Postage stamps and postal history of Ethiopia

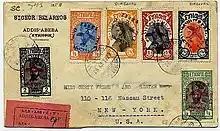
A first flight cover of Ethiopia, 1929

Prior to the admission of Ethiopia to the UPU in 1908, international mail from Ethiopia had to be additionally franked with stamps of UPU members. France operated post offices at Addis Ababa, Harar, and Dire Dawa, using stamps of Obock or the French Somali Coast, and mail is known with a triple franking of Ethiopia, British Somaliland (via the town of Zeila), and Aden.